Guldborg

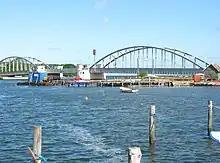
Guldborg Bridge

Guldborg was first documented as a ferry village in 1569. During the Second Northern War (1657–1660), embankments were built along the shore but this did not prevent the Swedes from conquering Lolland in 1658 and attempting to overcome the rest of Denmark.